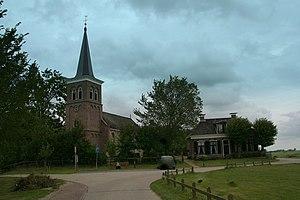
Leons est un village de la commune néerlandaise de Leeuwarden, dans la province de Frise.